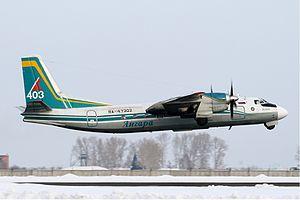
Angara Airlines JSC est une compagnie aérienne basée à Irkoutsk, en Russie. Fondée en 2000, elle effectue des vols réguliers et charters régionaux depuis l'Aéroport international d'Irkoutsk.
L'aéroport Tolmatchevo de Novossibirsk est situé dans la ville d'Ob, à 16 km du centre de Novossibirsk, la troisième ville de Russie et centre scientifique et industriel de la Sibérie.